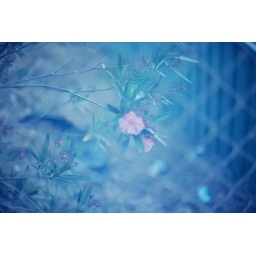
On the way home from the station. The blue haze is from that kind of shroud they use around construction sites.